Persil

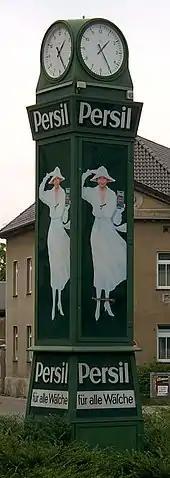
The Persil clock in Köthen, Germany

Henkel AG manufactures, distributes, and markets Persil in Germany, Poland and most of Europe, Egypt, Lebanon, Saudi Arabia, Syria, the United States and Canada.